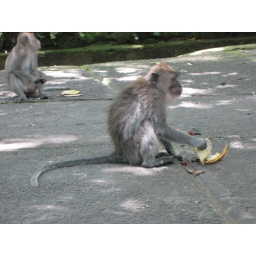
The holy monkey forest in Ubud; amazingly tranquil place, as long as you're not carrying foodstuffs.